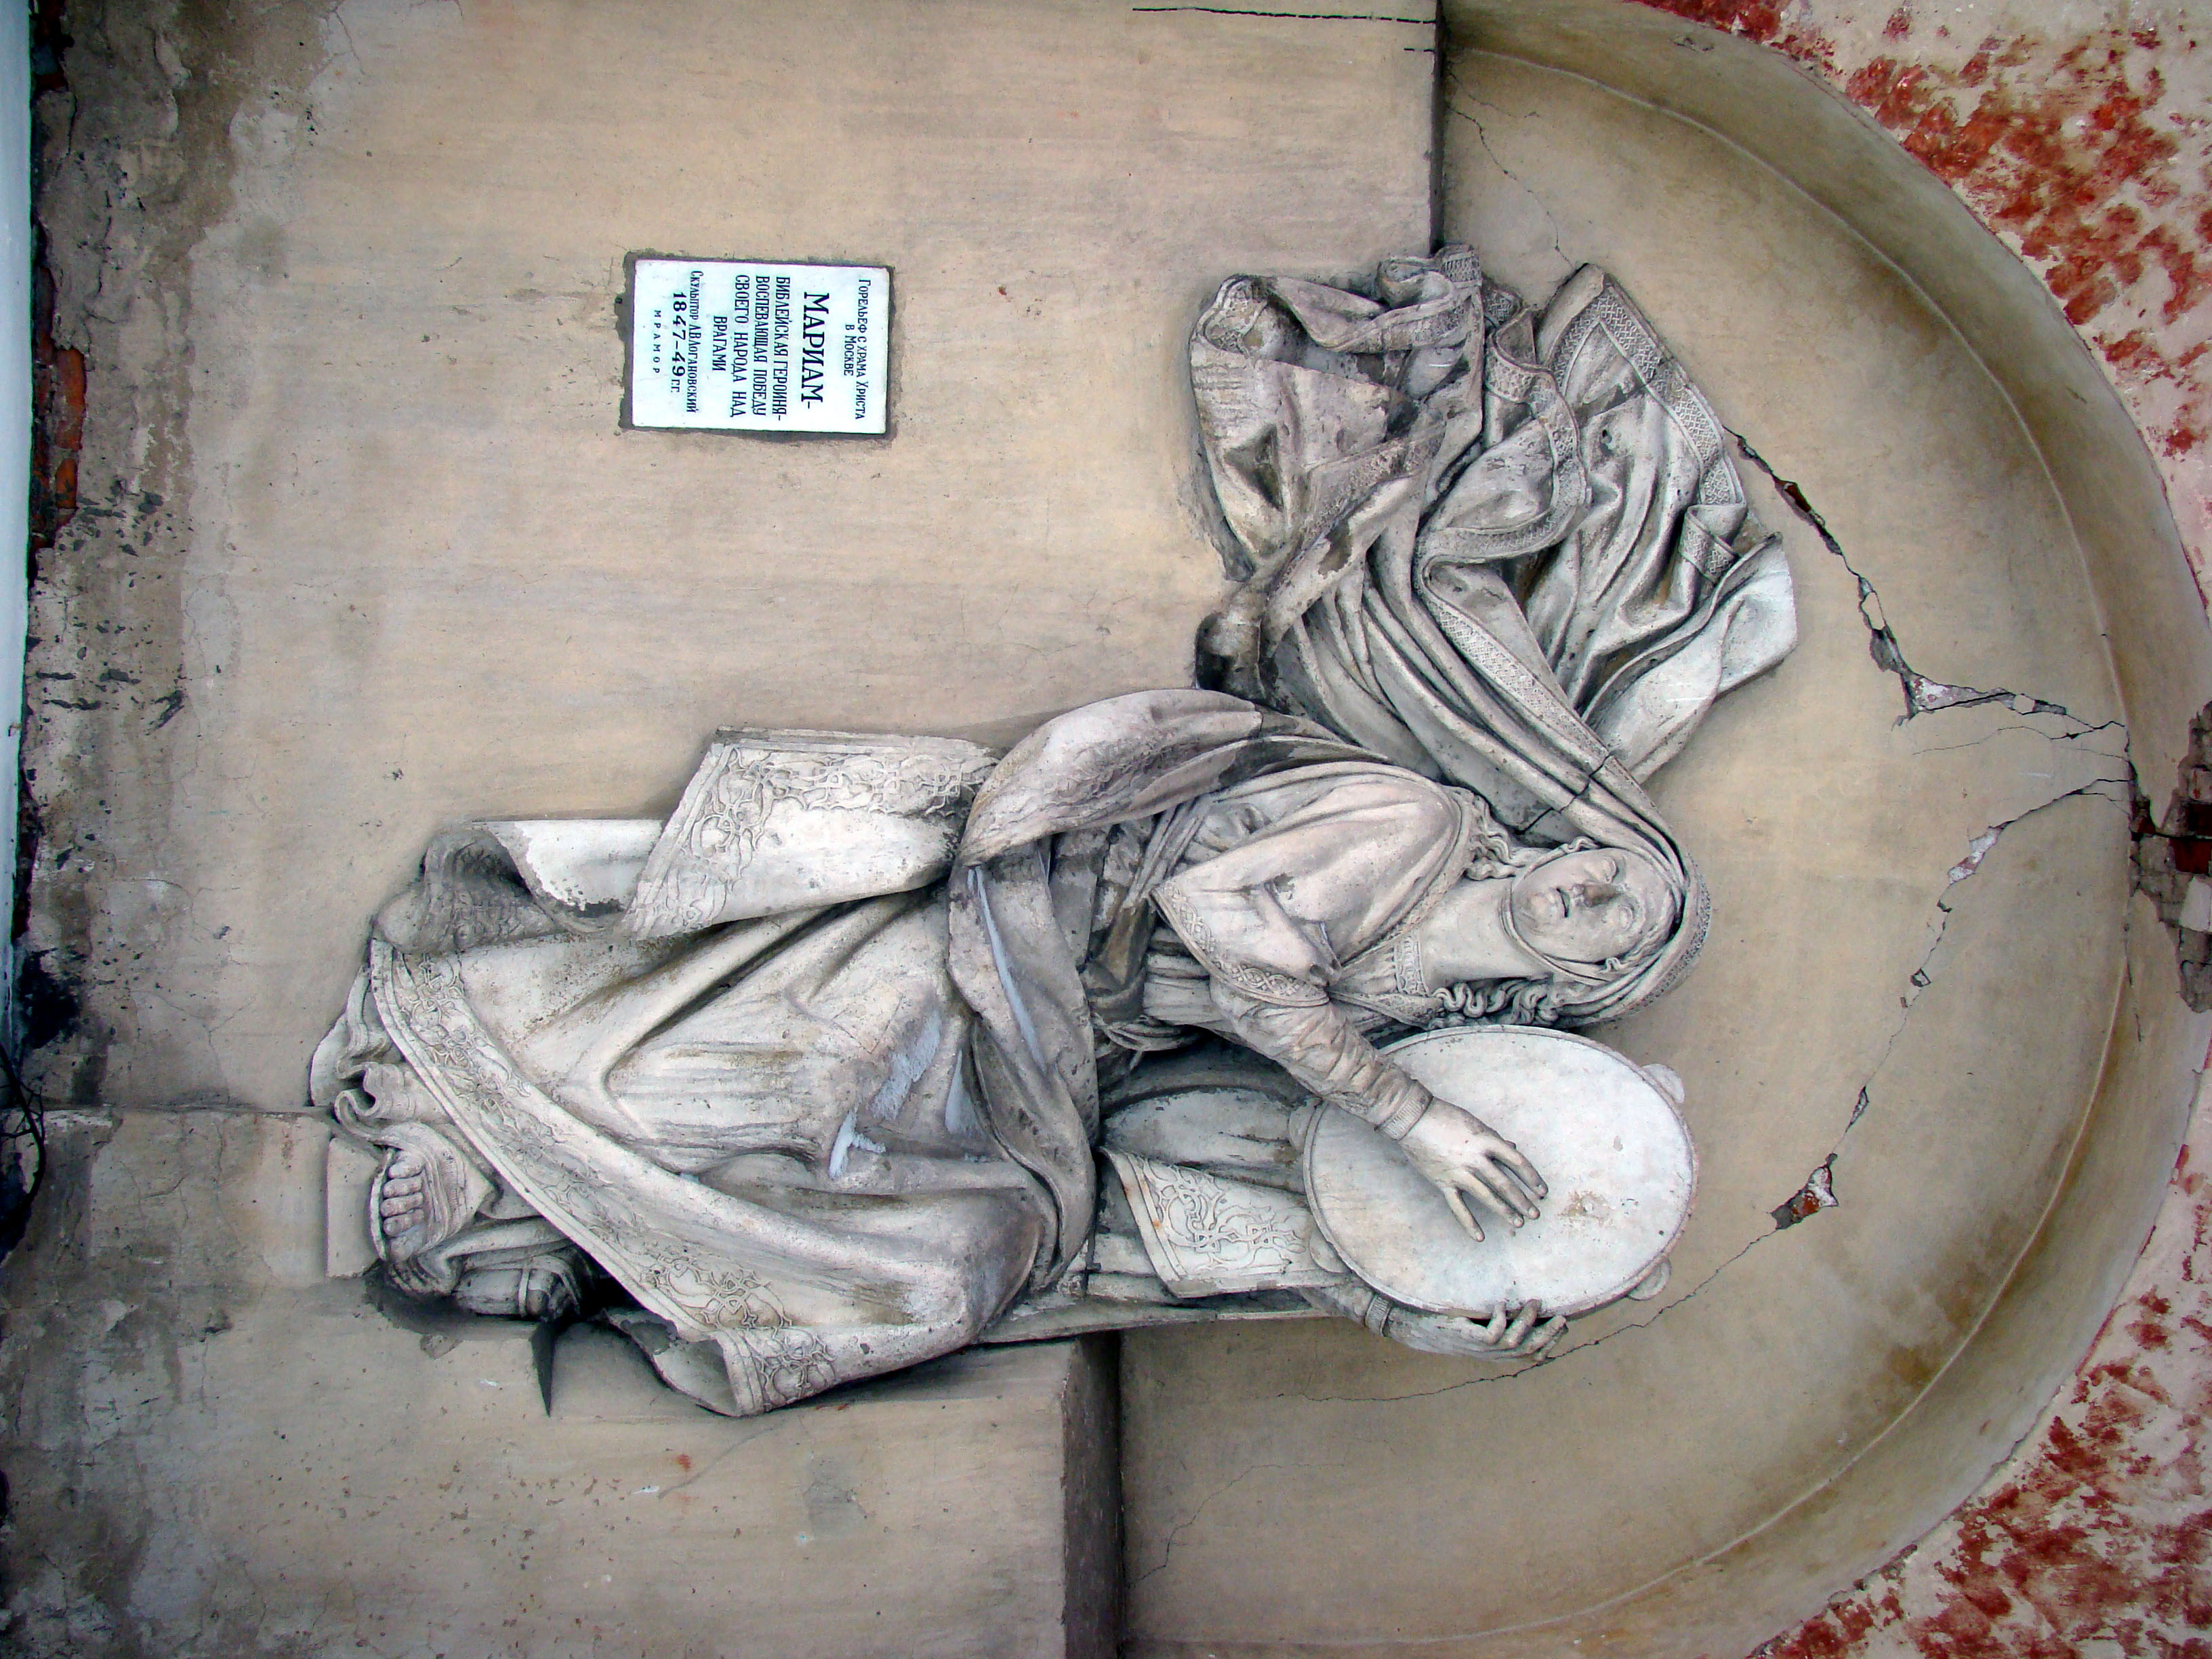
monument, statue, sculpture, art, monastery, sony, moscow, carving, russia, relief, moskau, dsc, h9, dsch9, donskoymonastery, donmonastery, ancient history